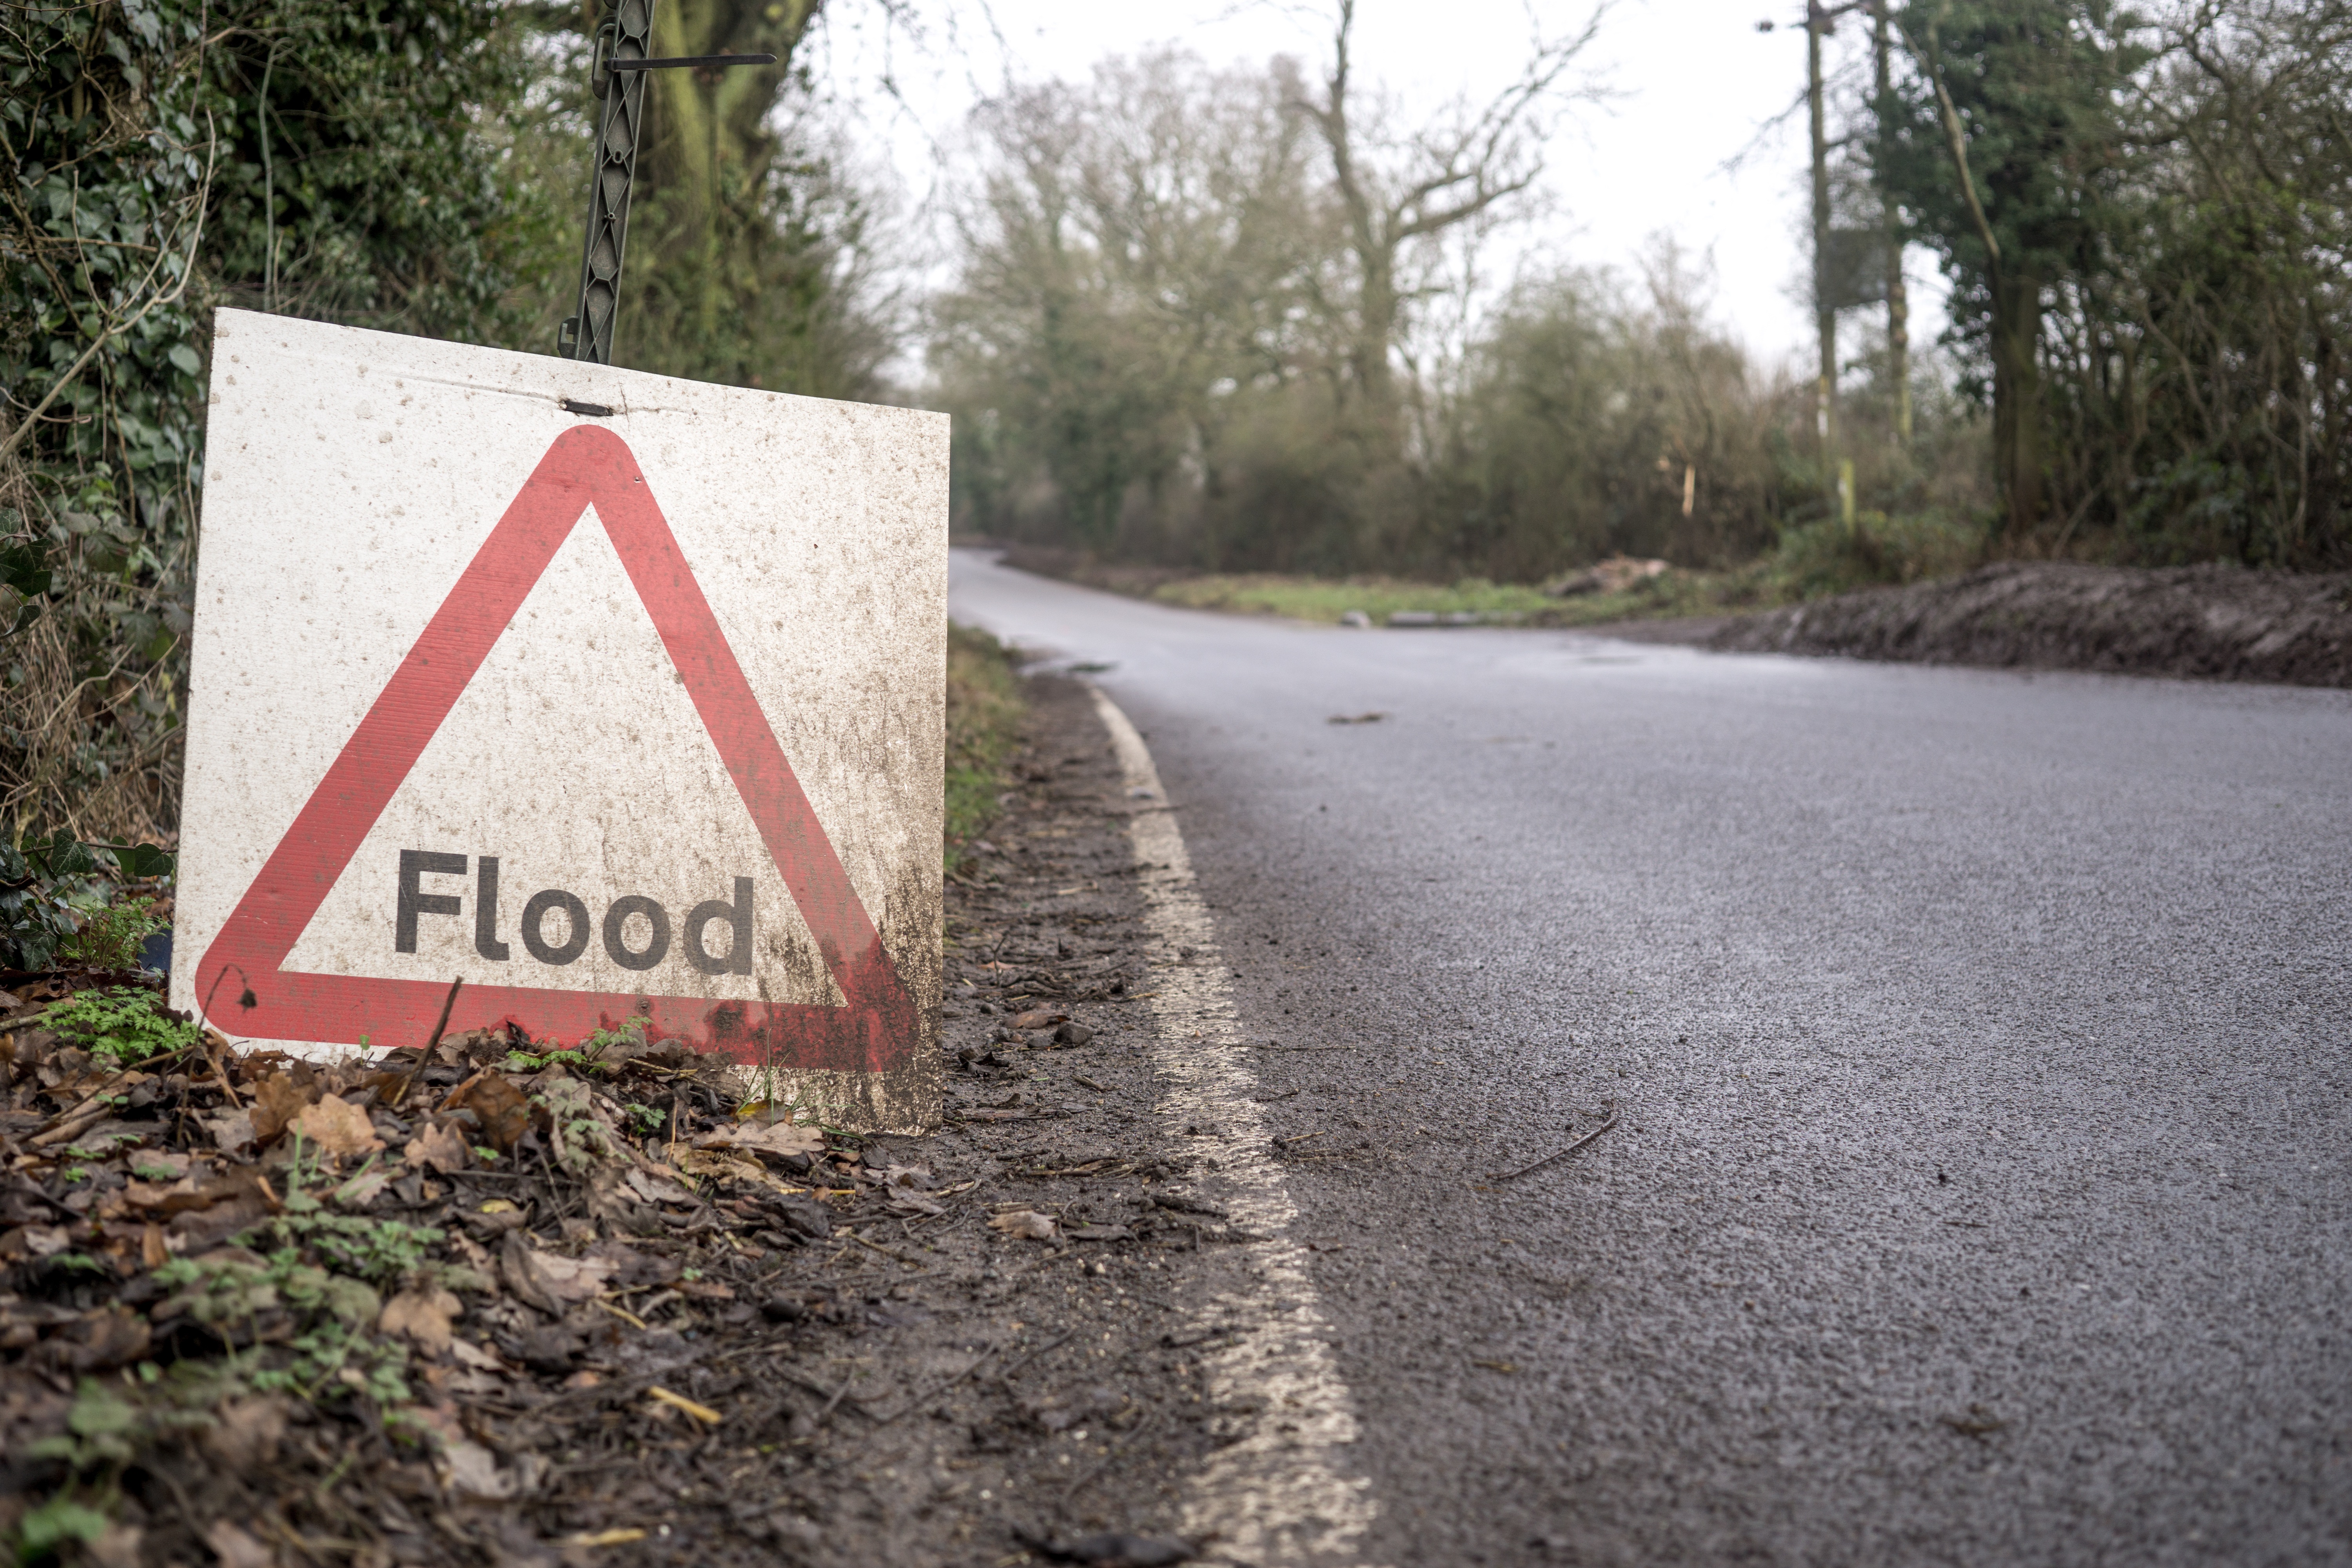
road, lane, road surface, asphalt, traffic sign, infrastructure, soil, signage, sign, trail